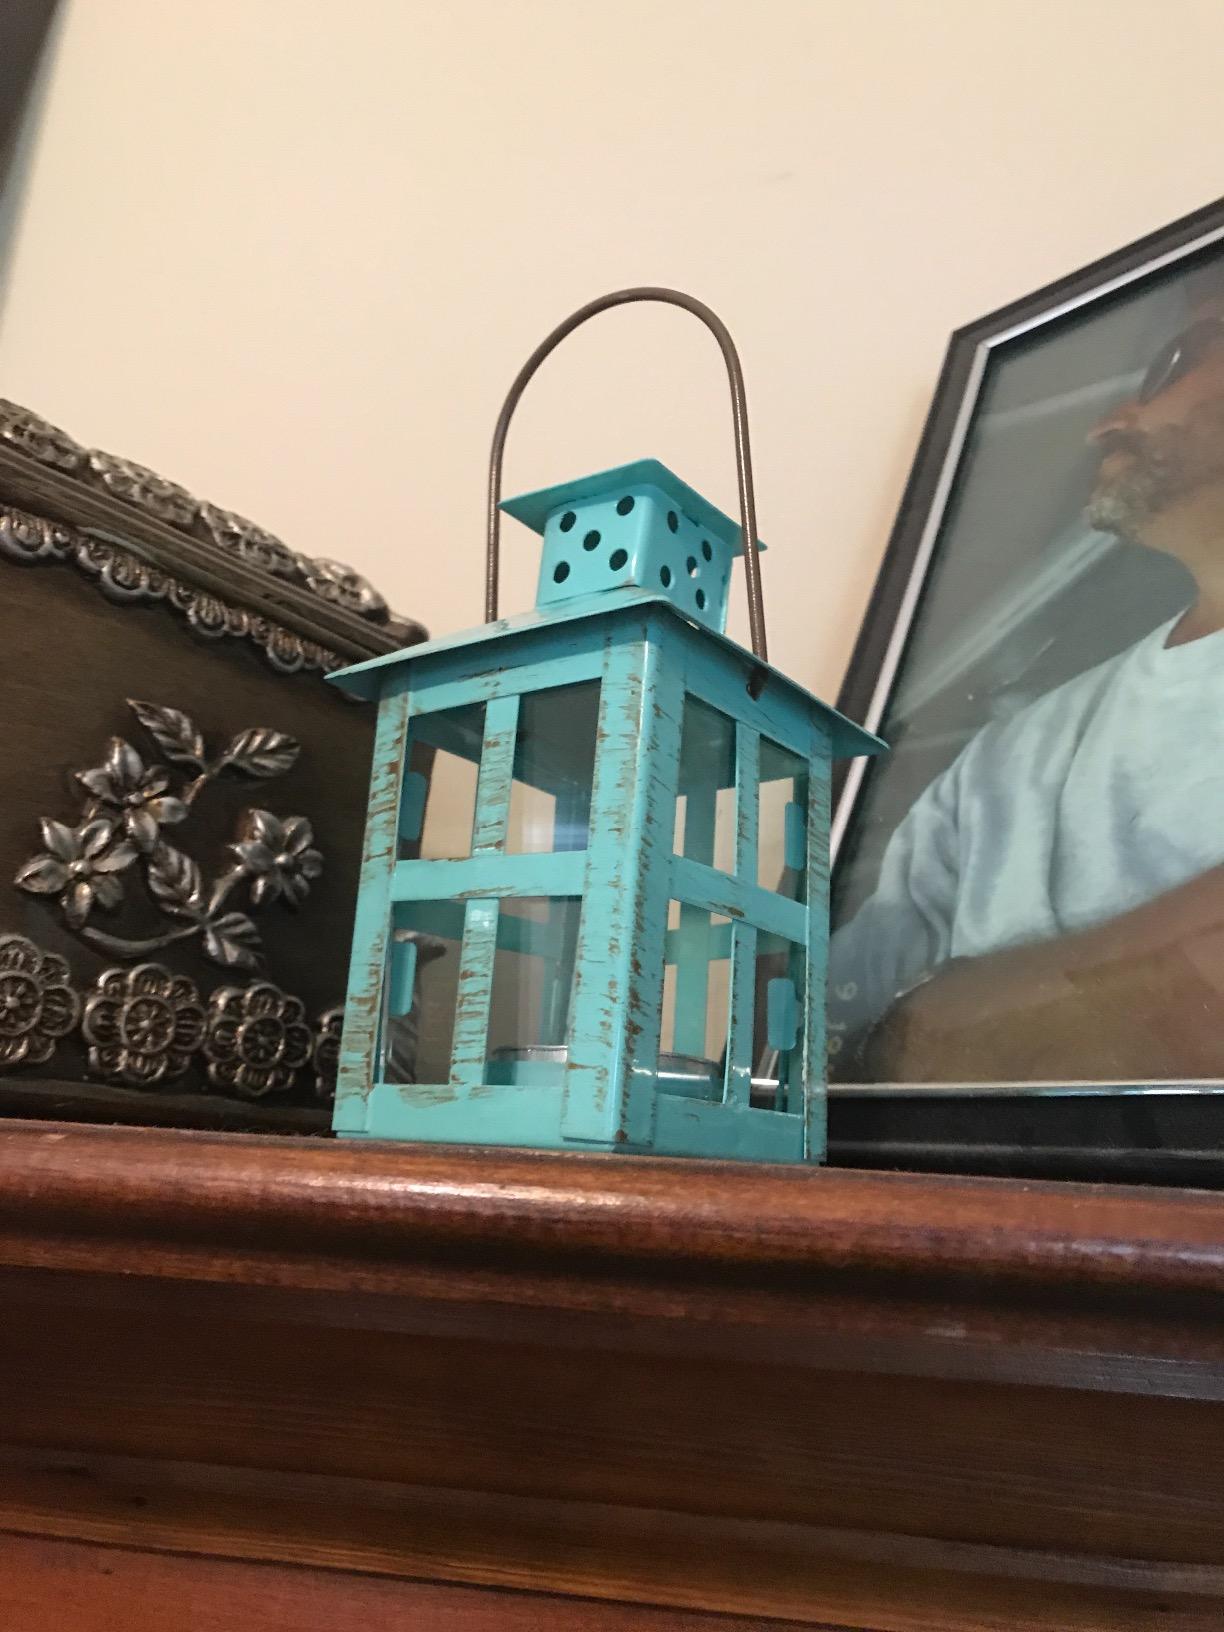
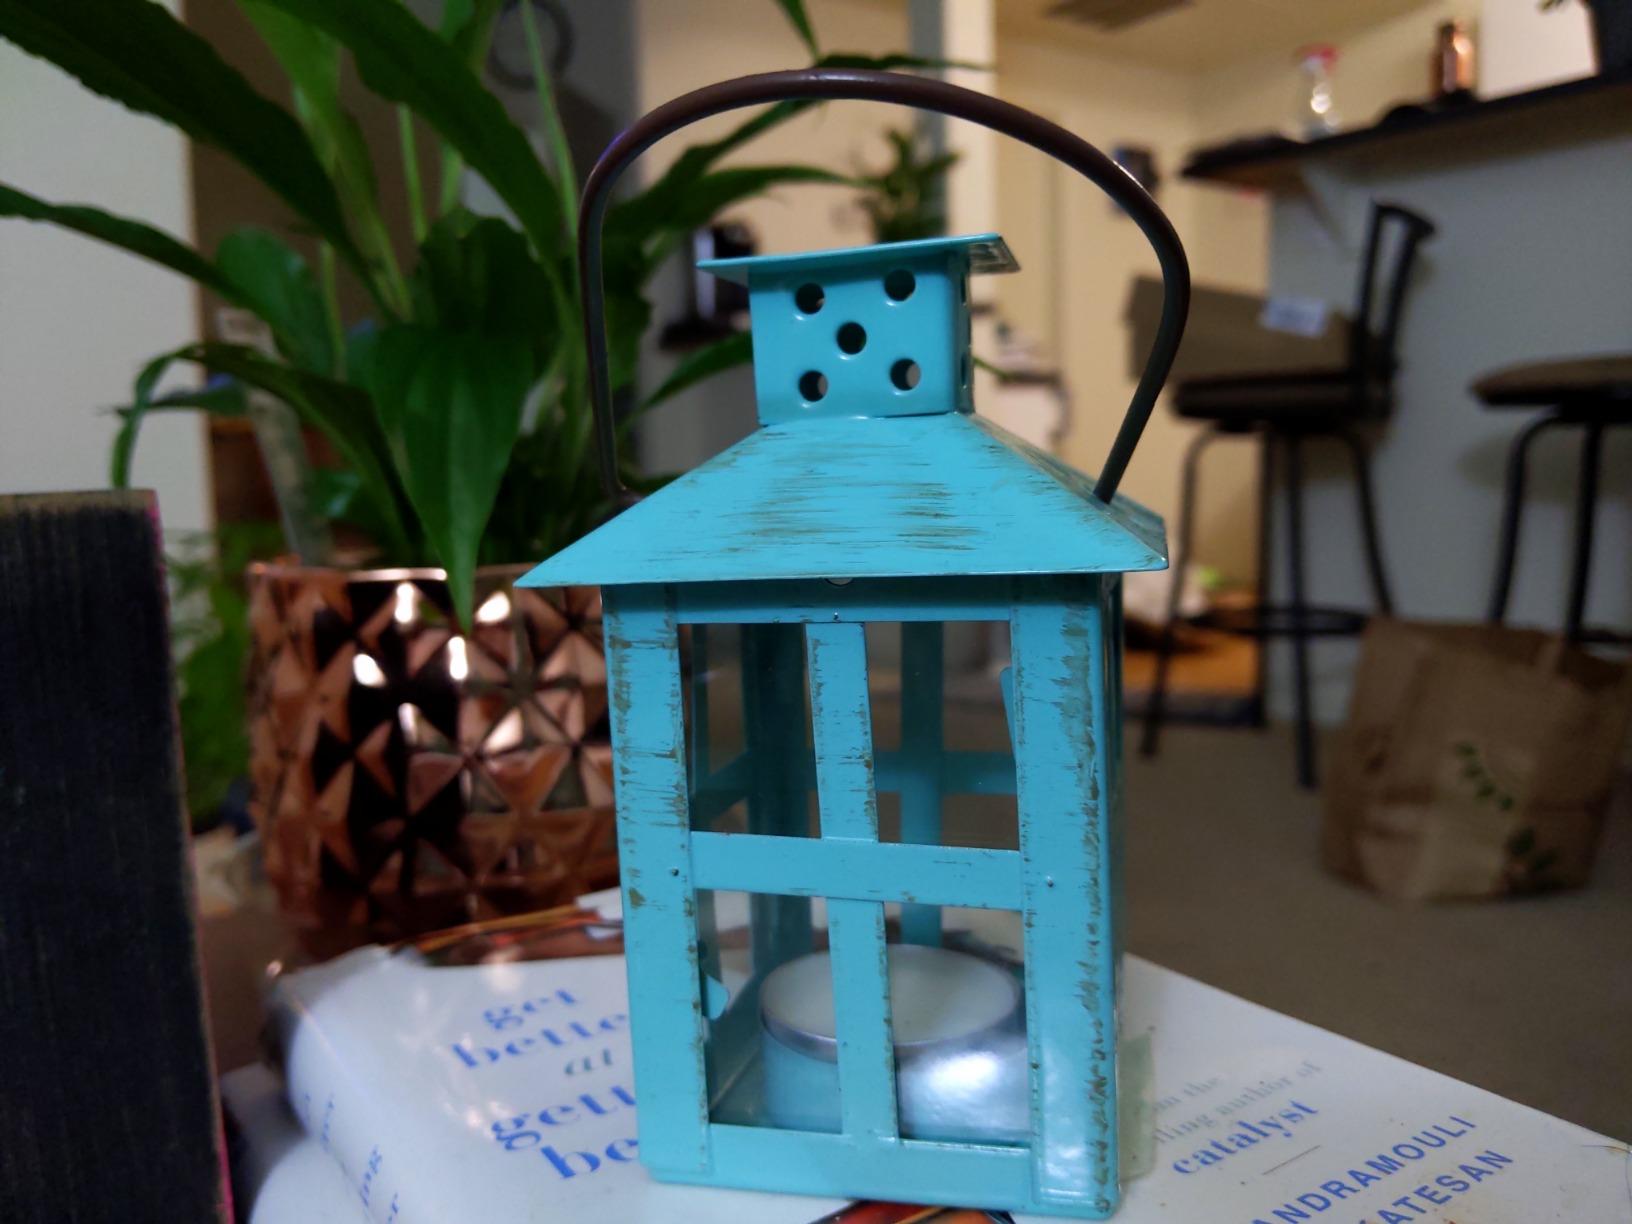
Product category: lantern
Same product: yes